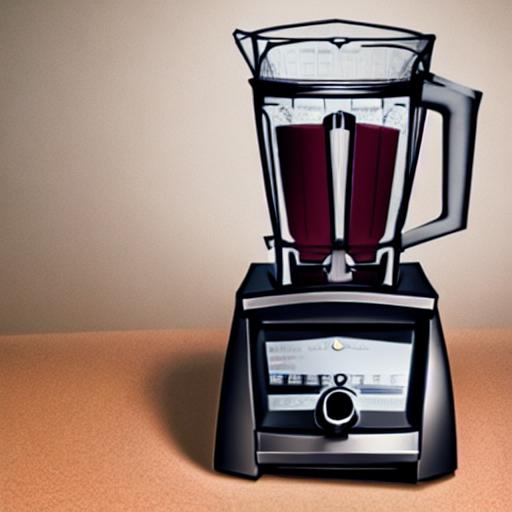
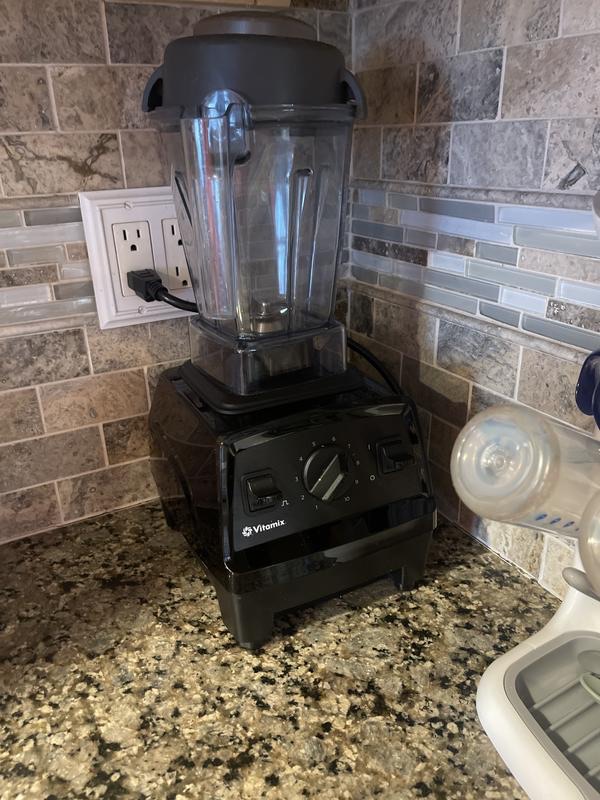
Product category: items_blender
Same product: no